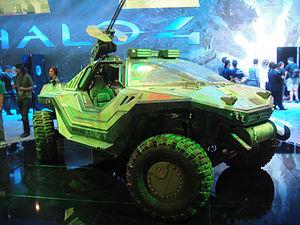
Halo 4 est le huitième jeu vidéo de la série Halo. La sortie du jeu a été annoncée pour le 6 novembre 2012 lors de la conférence de presse Microsoft à l'E3 2011. Durant la conférence, il a été annoncé que Halo 4 serait le premier épisode d'une nouvelle trilogie Halo nommée The Reclaimer Trilogy.